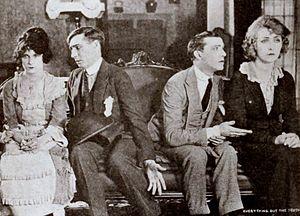
Leon George Brown, né le 23 juin 1888 à Chicago et mort le 24 juin 1961 à Los Angeles, est un acteur, réalisateur et scénariste américain, connu sous le nom de scène de Lee Moran.